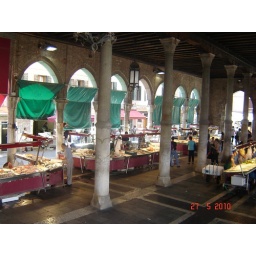
in the fish market